Nord-Pas-de-Calais

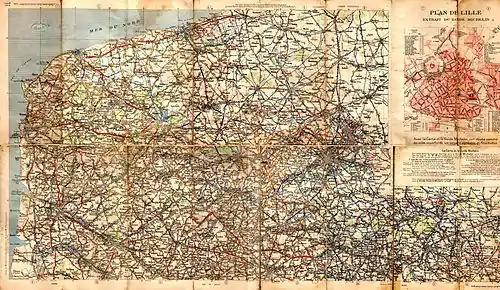
A map of the Nord-Pas-de-Calais region from the early 1920s, showing the road and railway network of that time

In 1180, Isabelle de Hainaut's marriage to Philippe Auguste brought the Artois region to the French crown. The complex succession issues surrounding the County of Flanders led to a coalition against the King of France, involving the Emperor, the King of England, and the Count of Flanders, Ferrand of Portugal. The decisive Battle of Bouvines in 1214 saw Philippe Auguste emerge victorious, enabling him to implement administrative reforms to consolidate royal power. These changes, along with the support of his successor Saint Louis, allowed the French monarchy to exert influence over Flanders and Hainaut. The early 13th century also saw significant religious expansion in these regions with the establishment of monasteries and beguinages, fostering religious movements like Rheno-Flemish mysticism.